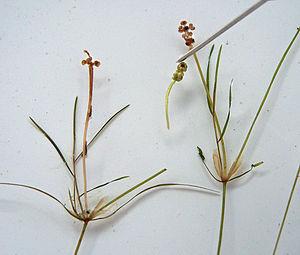
Potamogeton trichoides, de noms communs Potamot dense, Potamot serré, Potamot filiforme ou Potamot capillaire, est une espèce de plantes aquatiques de la famille des Potamogetonaceae et du genre Potamogeton.
Cette liste de Tracheophyta de Bosnie-Herzégovine, ainsi que d’espèces introduites est un aperçu incomplet d’espèces de mousses, de fougères, de gymnospermes et d’angiospermes citées dans la littérature disponible en langues bosniaque, croate, serbe et serbo-croate. Cet aperçu n’inclue pas des espèces cultivées ni celles occasionnellement introduites.